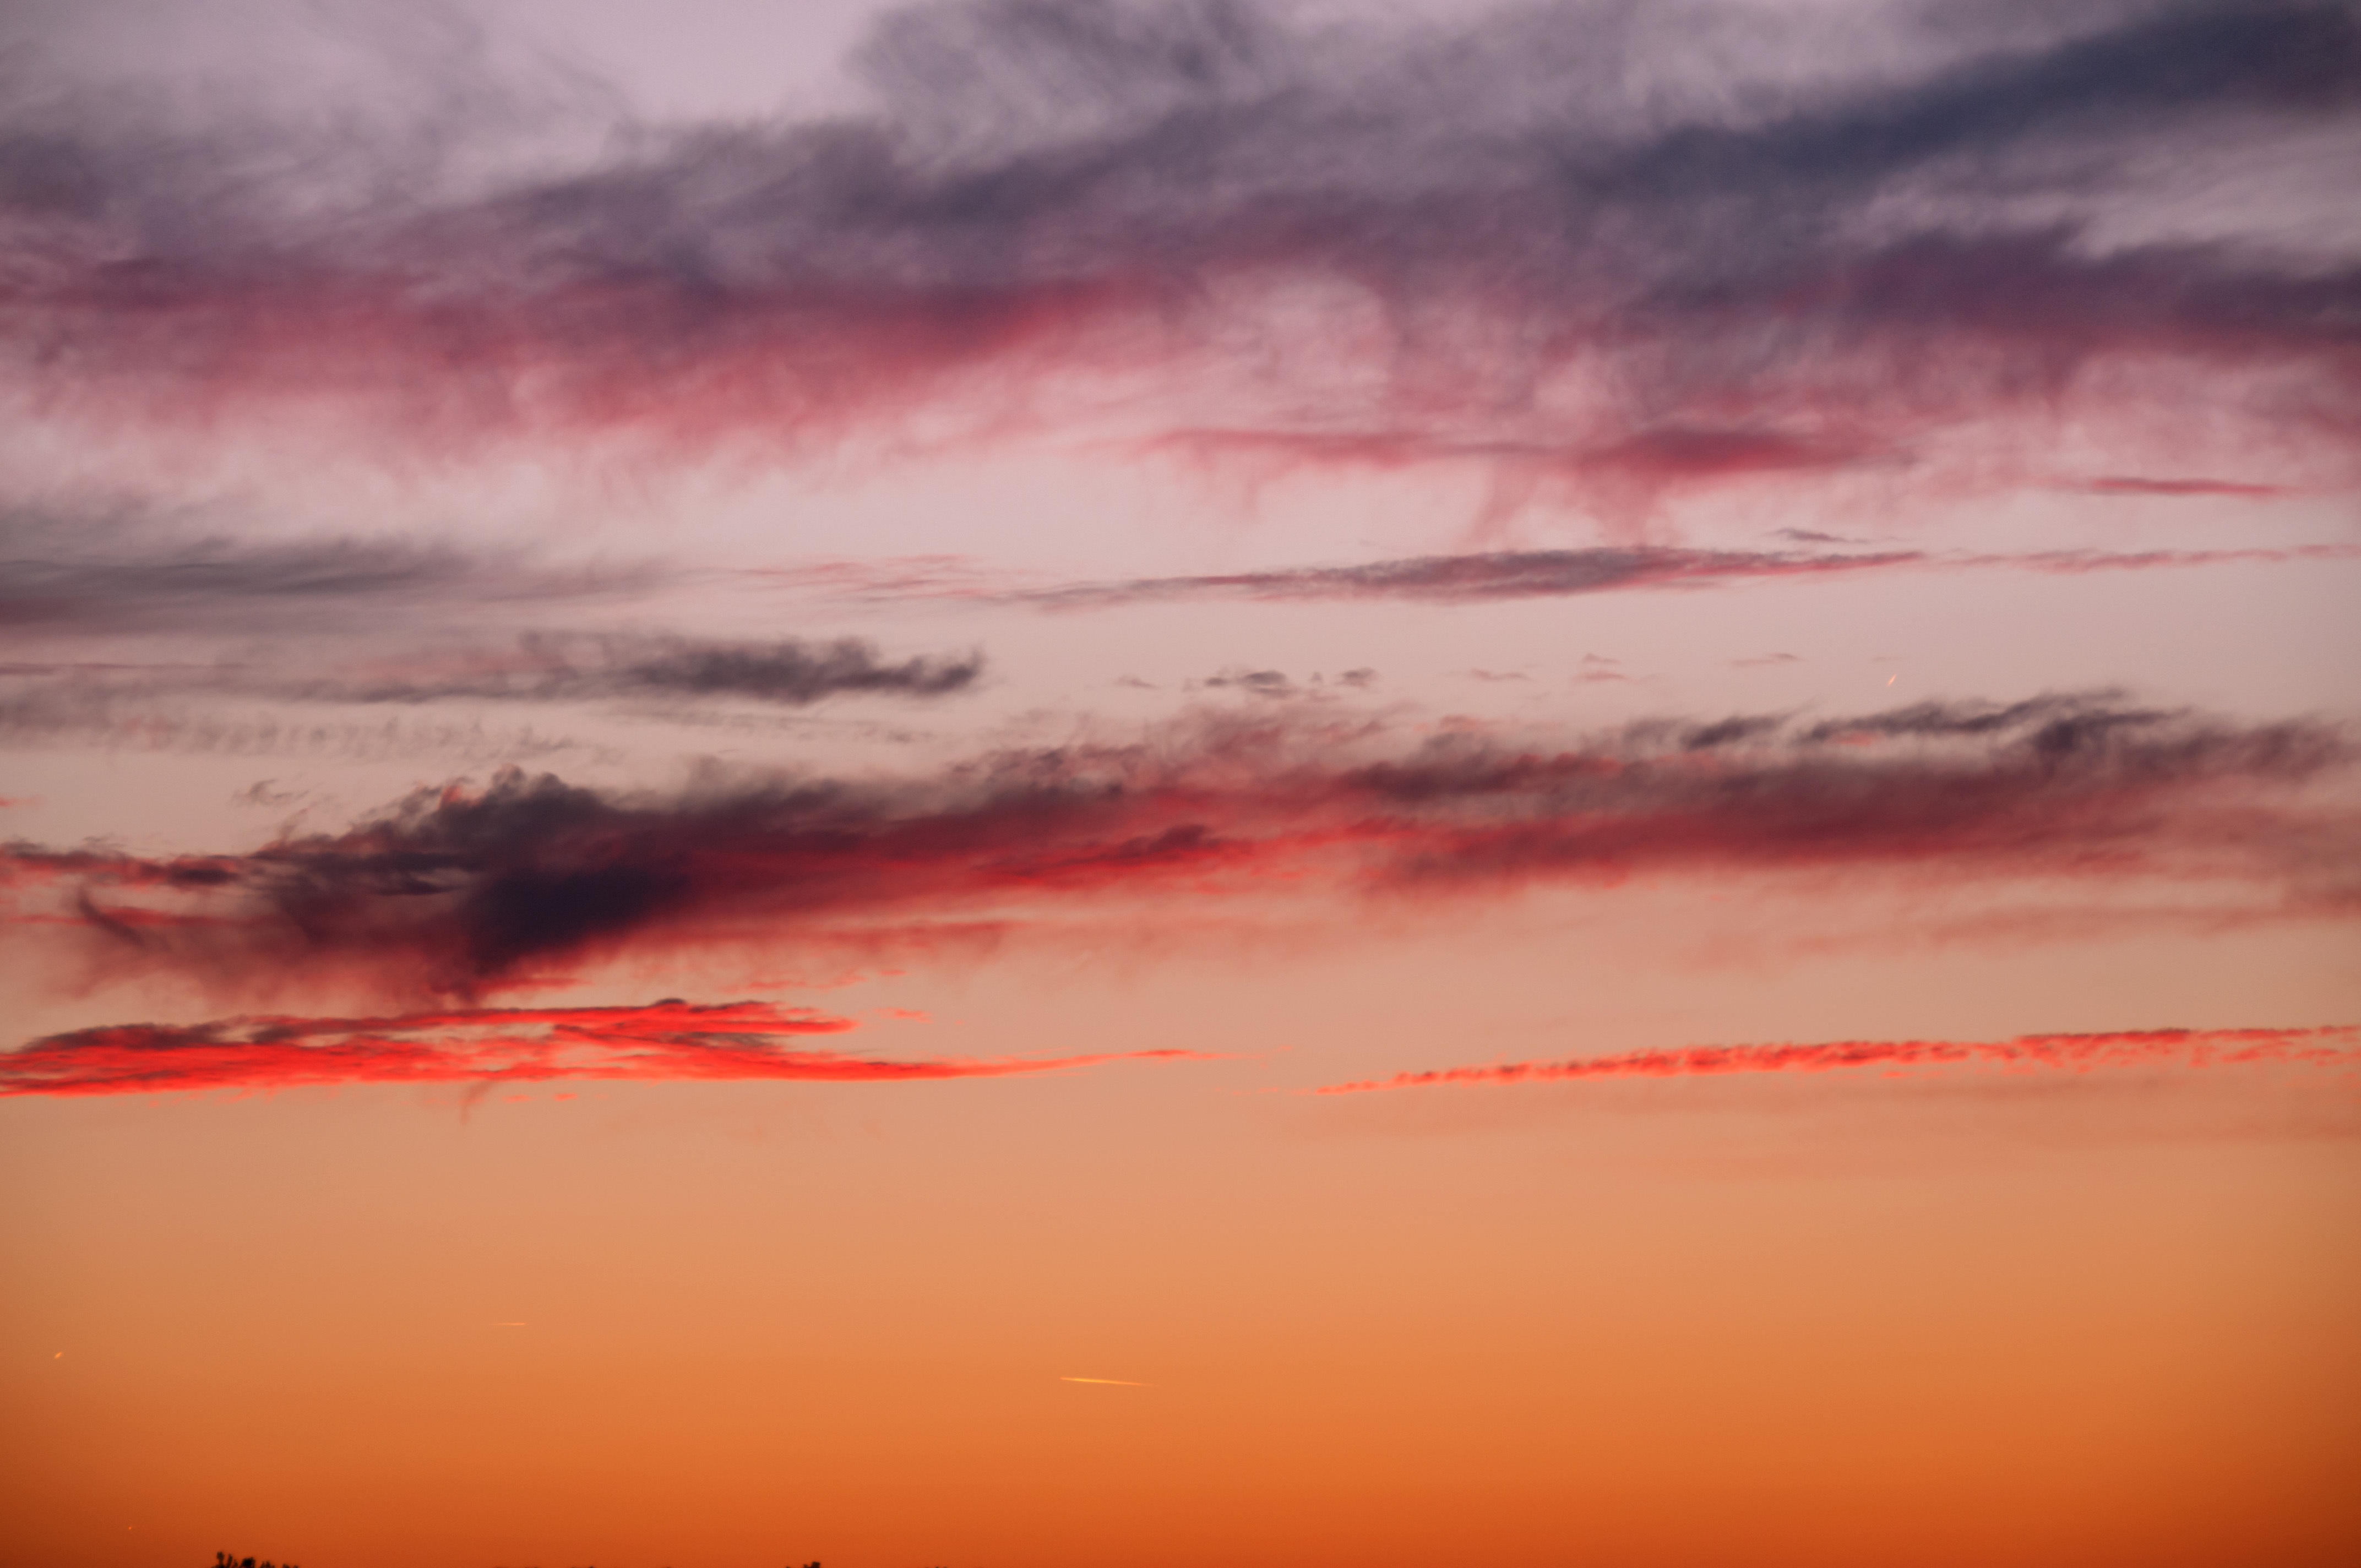
sea, horizon, cloud, sky, sun, sunrise, sunset, morning, dawn, atmosphere, dusk, evening, reflection, red, clouds, afterglow, meteorological phenomenon, eveniing sky, atmospheric phenomenon, red sky at morning